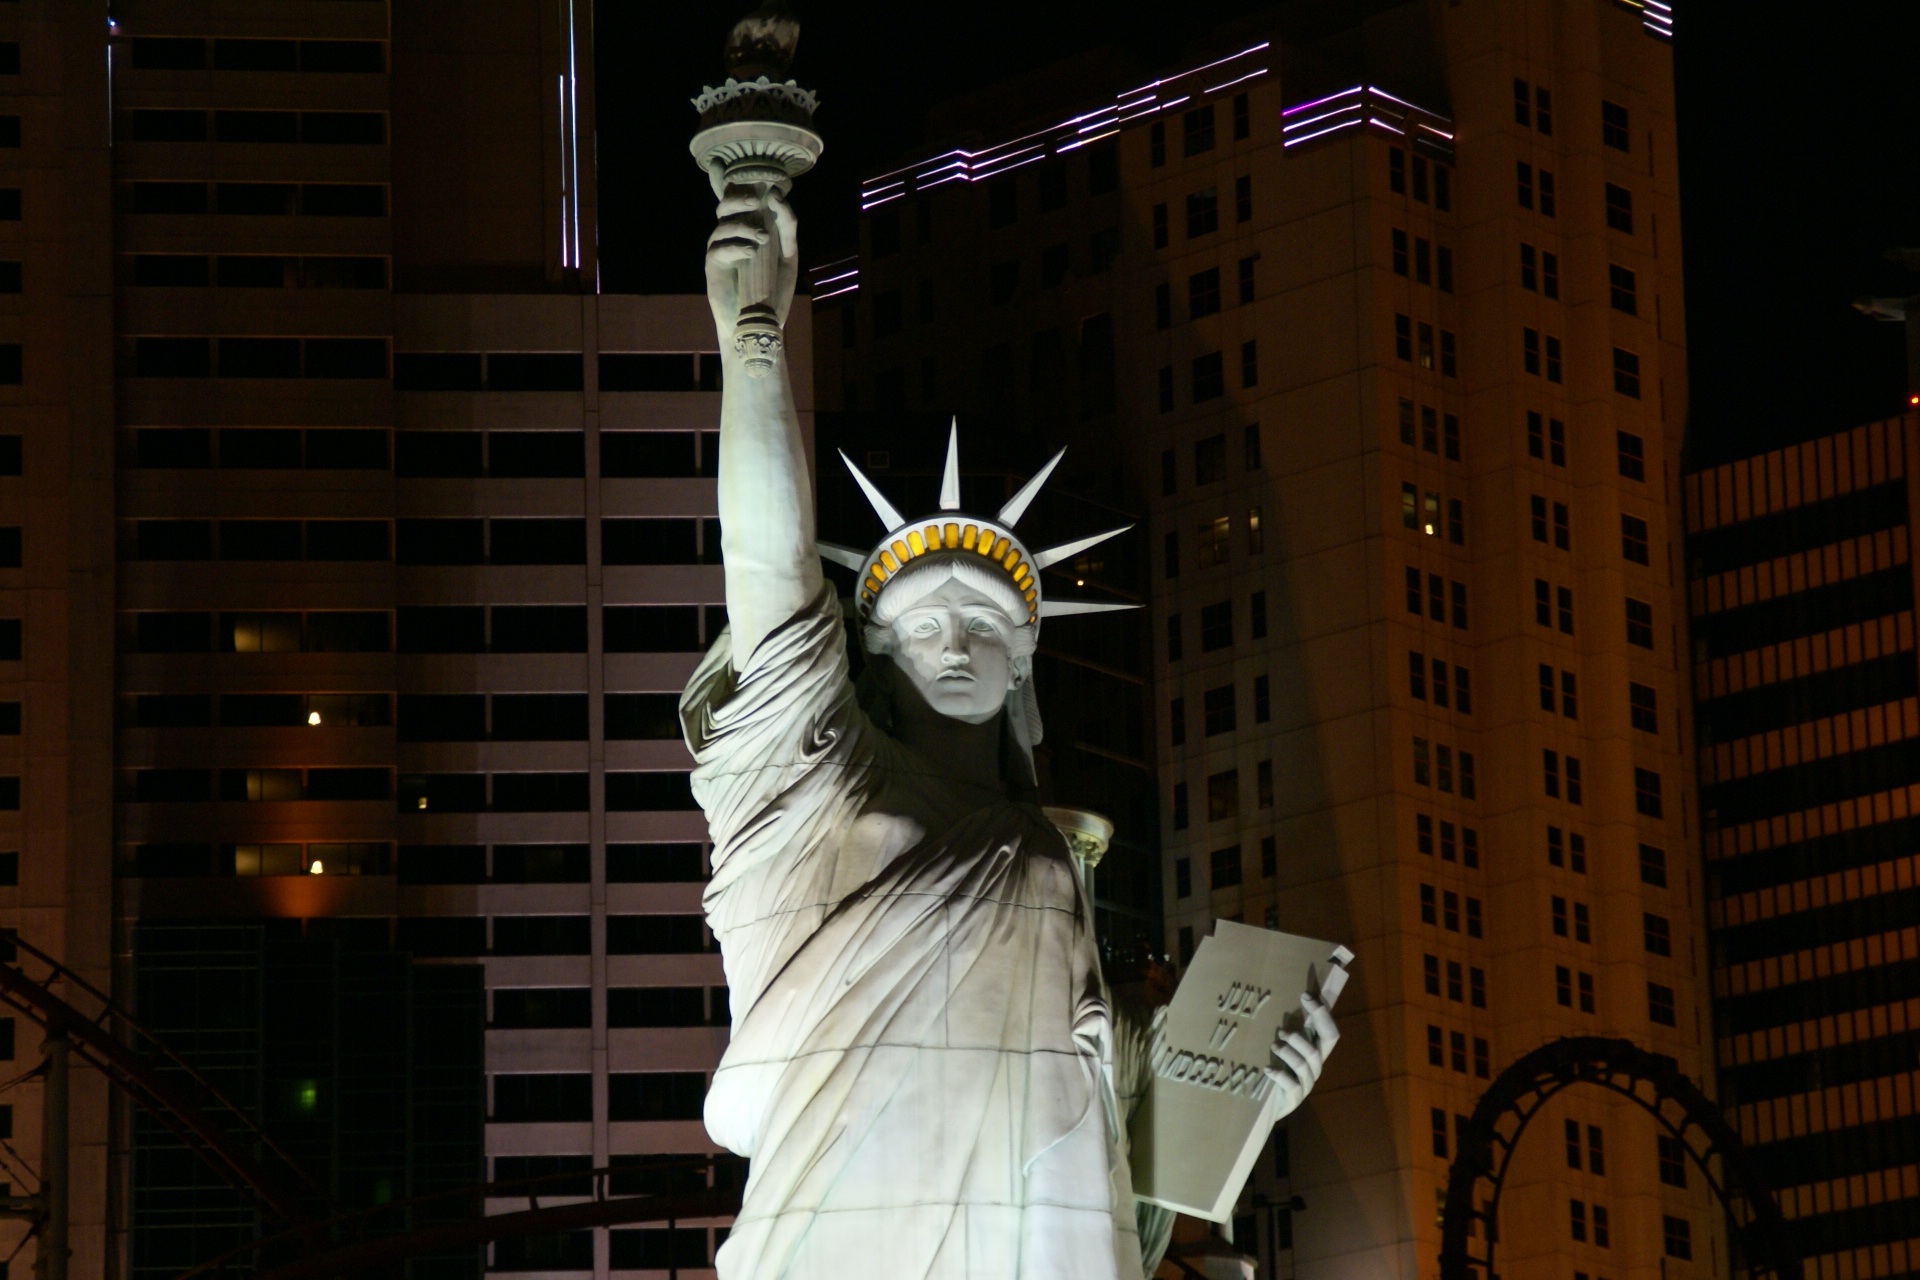
night, statue, statue of liberty, usa, lighting, famous, nevada, casino, gambling, entertainment, las vegas, new york hotel